Joan Ferrier

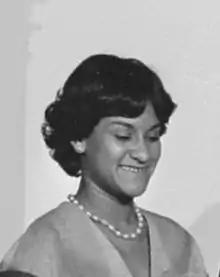
Ferrier (1977)

Joan Mary Ferrier (14 December 1953 – 8 March 2014) was a Surinamese-Dutch ortho pedagogue. From 1998 until 2012 she was director of E-Quality.